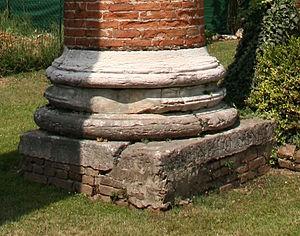
La villa Porto est une villa veneta d'Andrea Palladio sise à Molina, un hameau de la commune de Malo, dans la province de Vicence et la région Vénétie en Italie.